DB Class 103

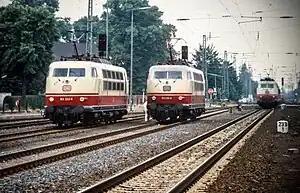
DB class 103 in Bremen-Hemelingen on 1984-07-11

The Baureihe 103 is a class of electric locomotives in Germany, originally operated by Deutsche Bundesbahn. For a long period, they were perceived as flagships of the DB rolling stock.